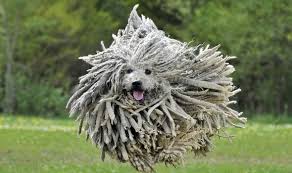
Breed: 318-n000115-komondor